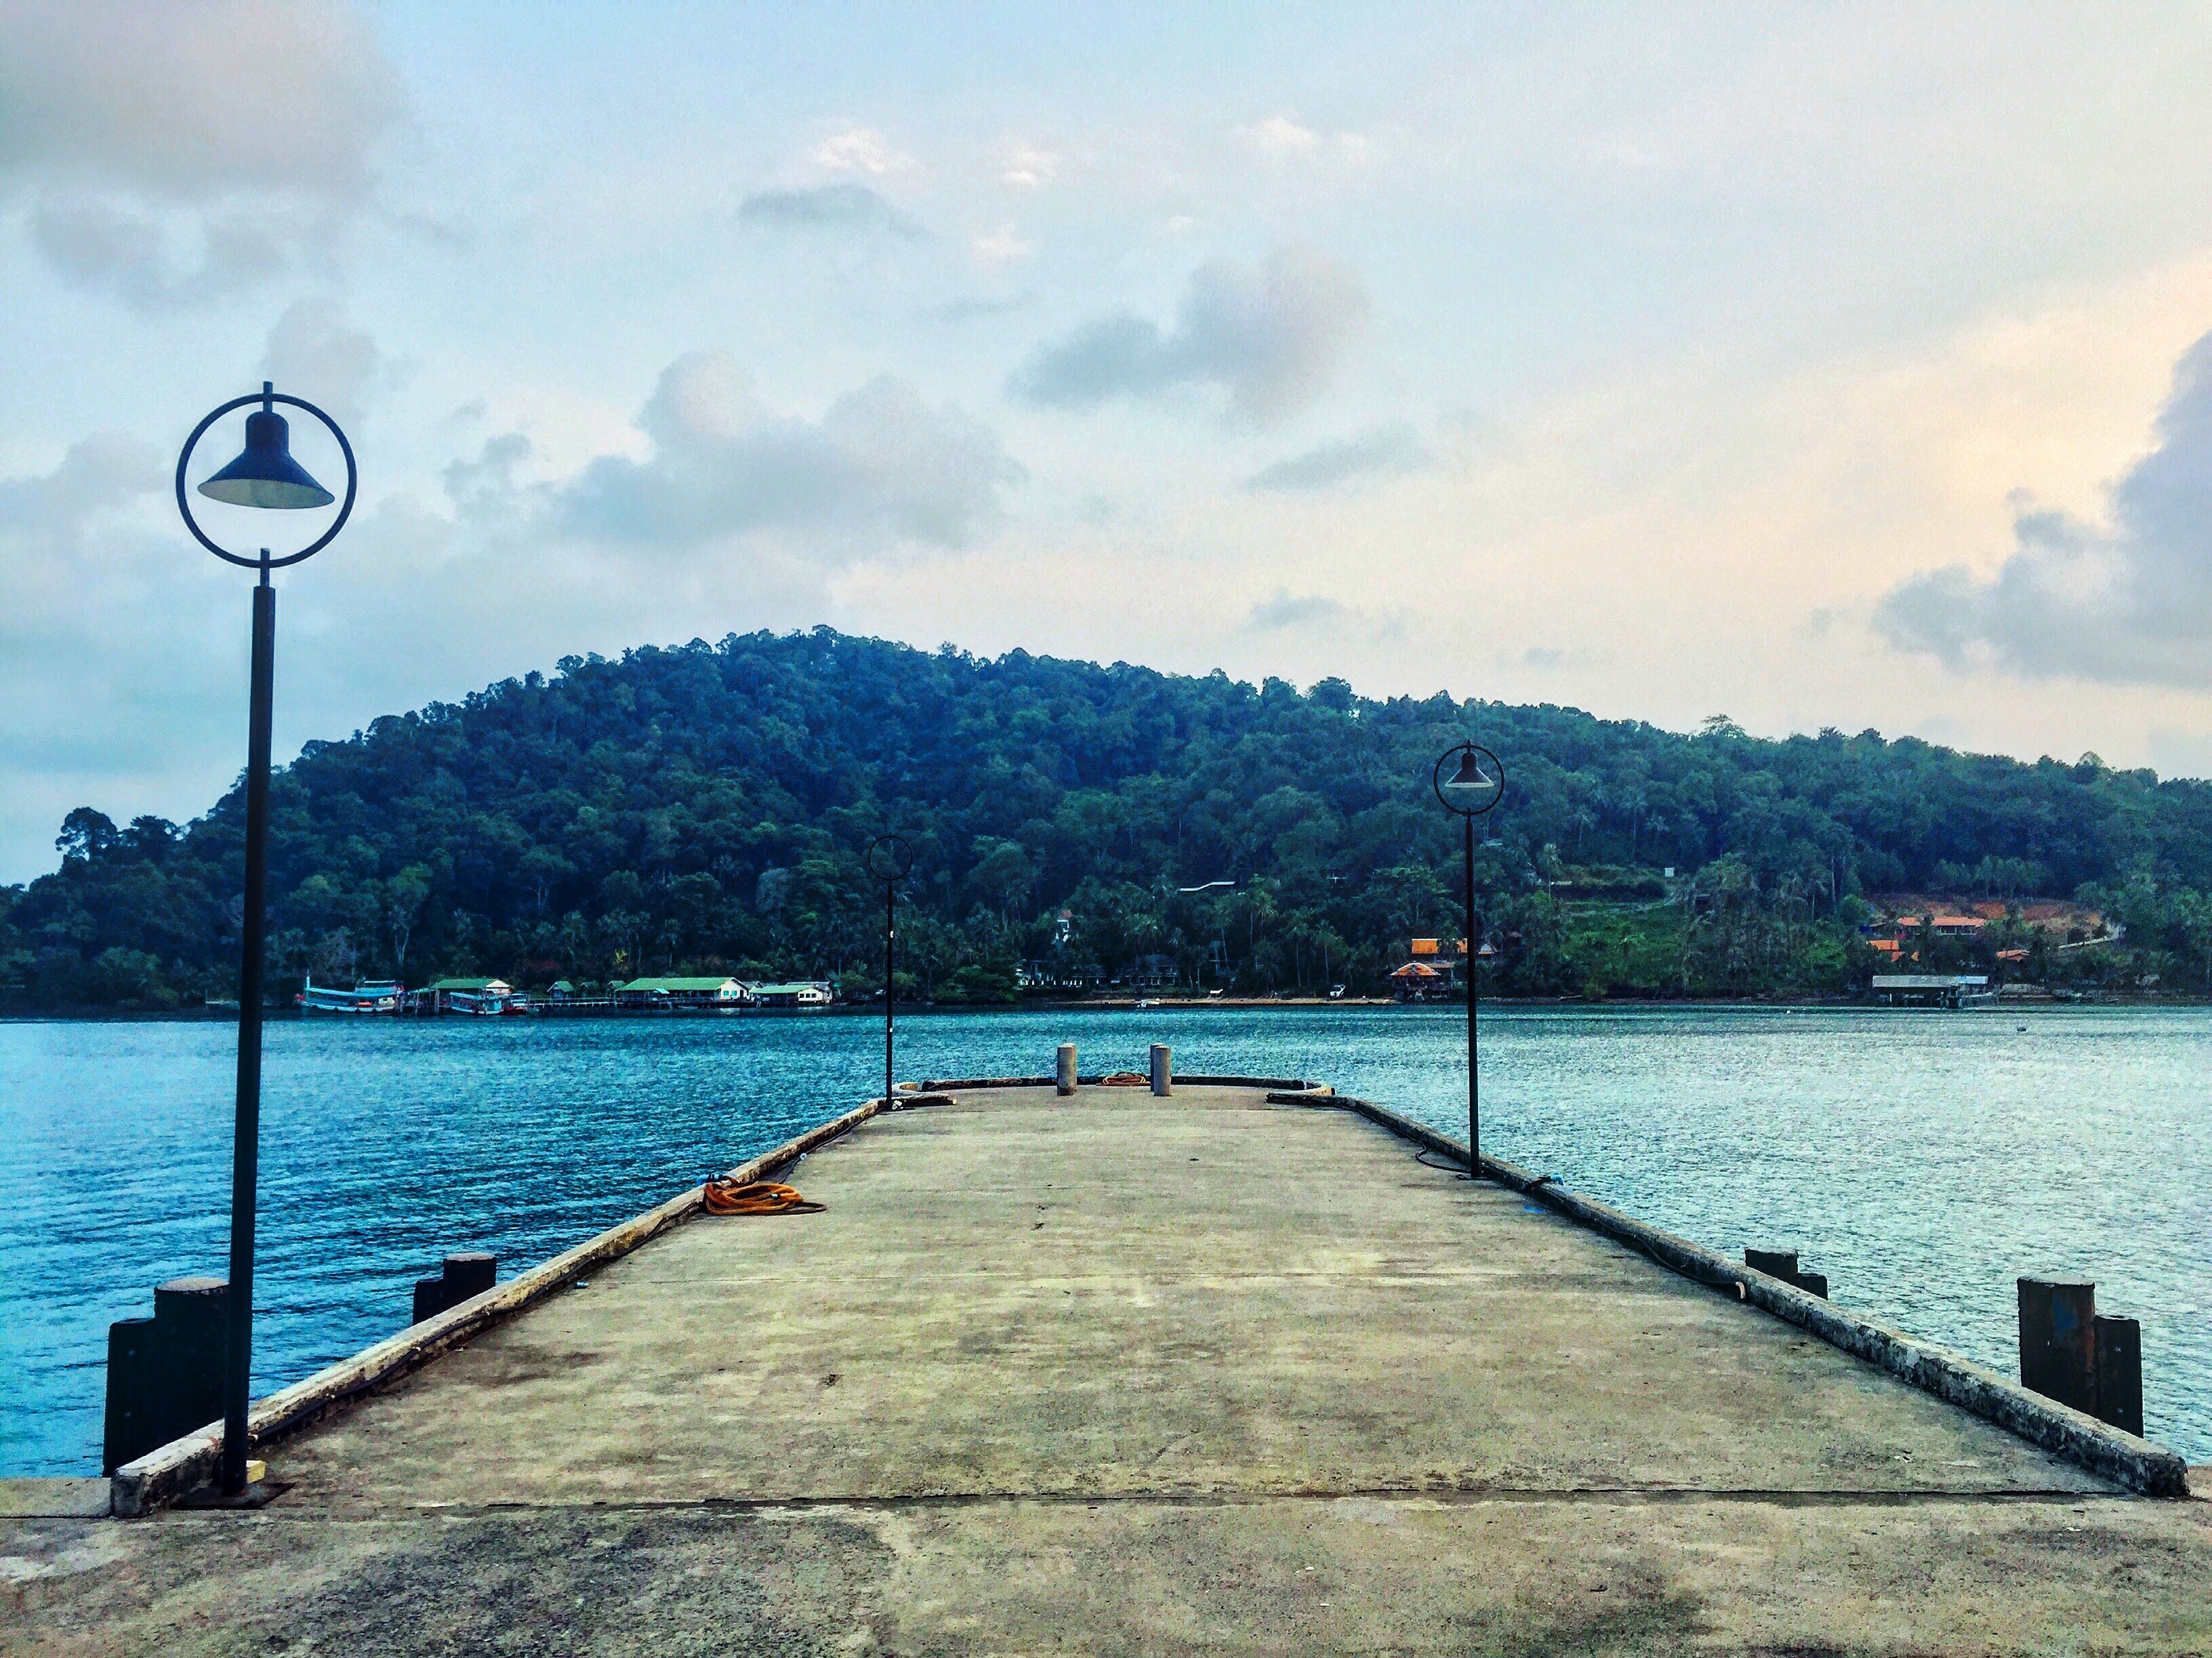
sea, coast, water, dock, shore, lake, bay, reservoir